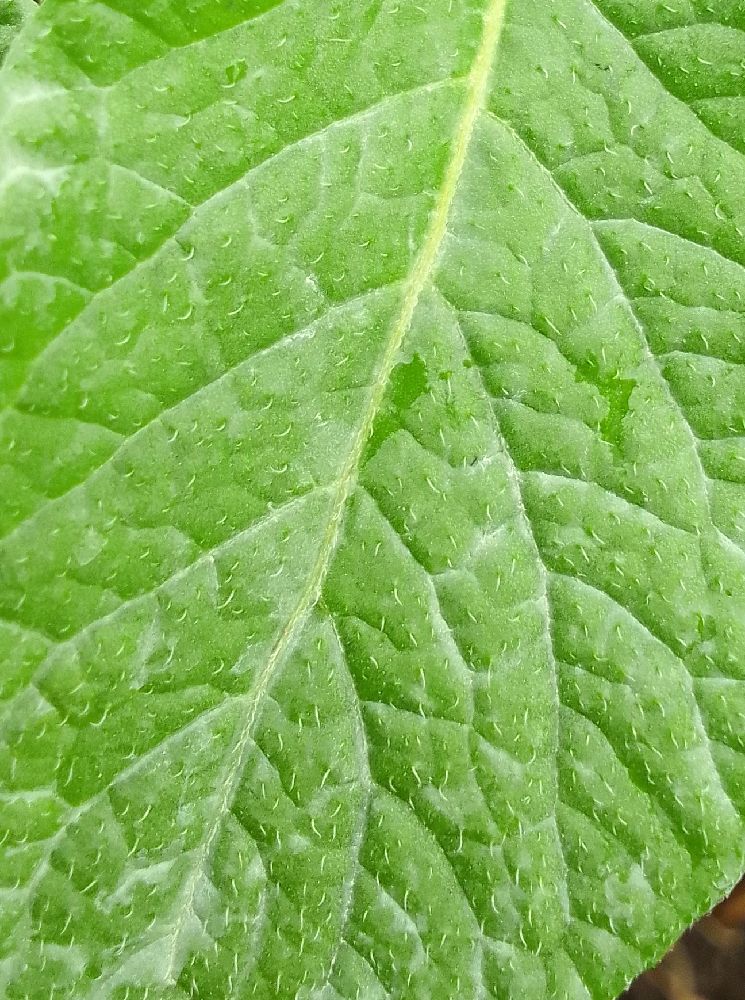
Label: Healthy